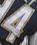
Number: 4